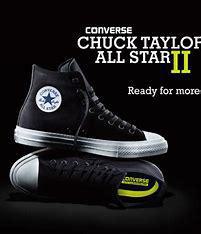
Brand: Converse
Model: Chuck Taylor All Star Ii